Archontophoenix alexandrae

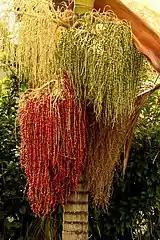
Alexandra palm with a number of inflorescences in various stages of development

The inflorescence of "Archontophoenix alexandrae" is a panicle, creamy white when first released from the protective sheath or prophyll that it develops within, and transitioning through light green as the fruits develop and finally to brown when it is shed from the tree. It measures between wide by long, and arises from the base of the crownshaft. Flowering occurs randomly throughout the year, and it is not uncommon to find a group of these palms, some of which carry fruit and/or flowers while others carry neither. Individual flowers are 3-petalled, creamy-white in colour and quite small—the staminate (functionally male) flowers measuring up to wide and the pistillate (functionally female) flowers up to .